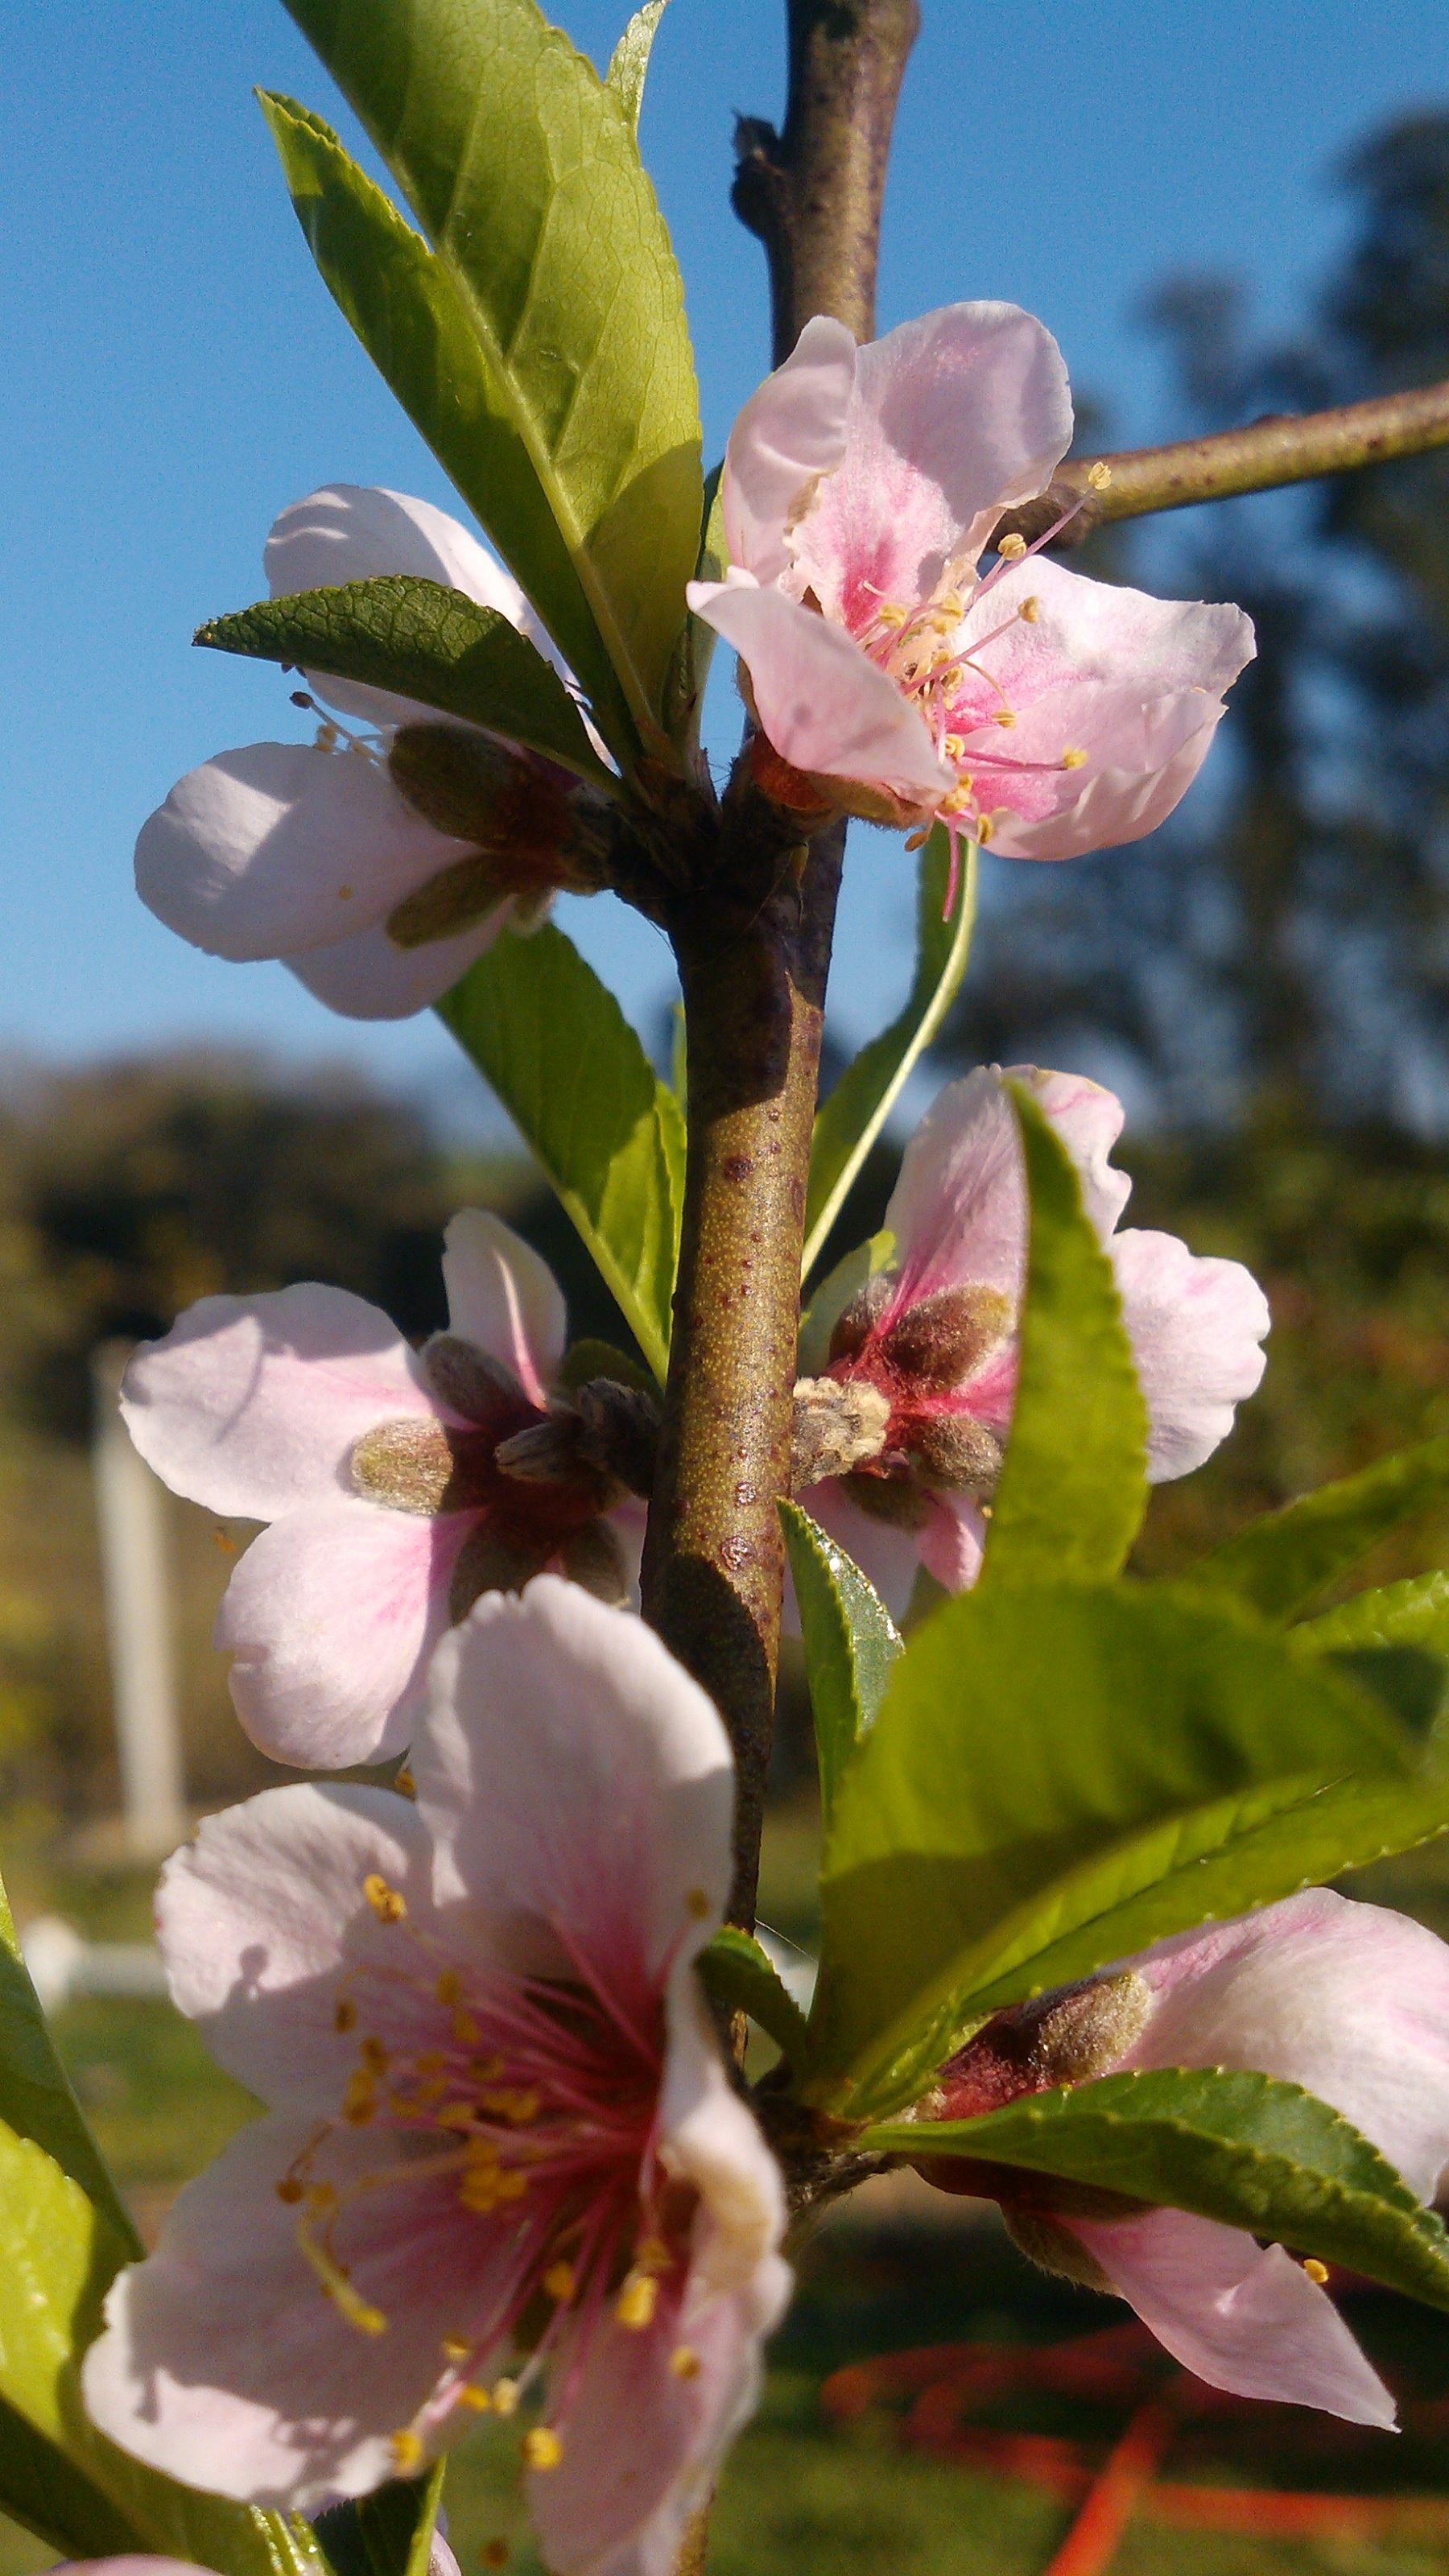
tree, nature, branch, blossom, plant, flower, spring, produce, botany, flora, wildflower, shrub, flowering plant, woody plant, land plant